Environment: real
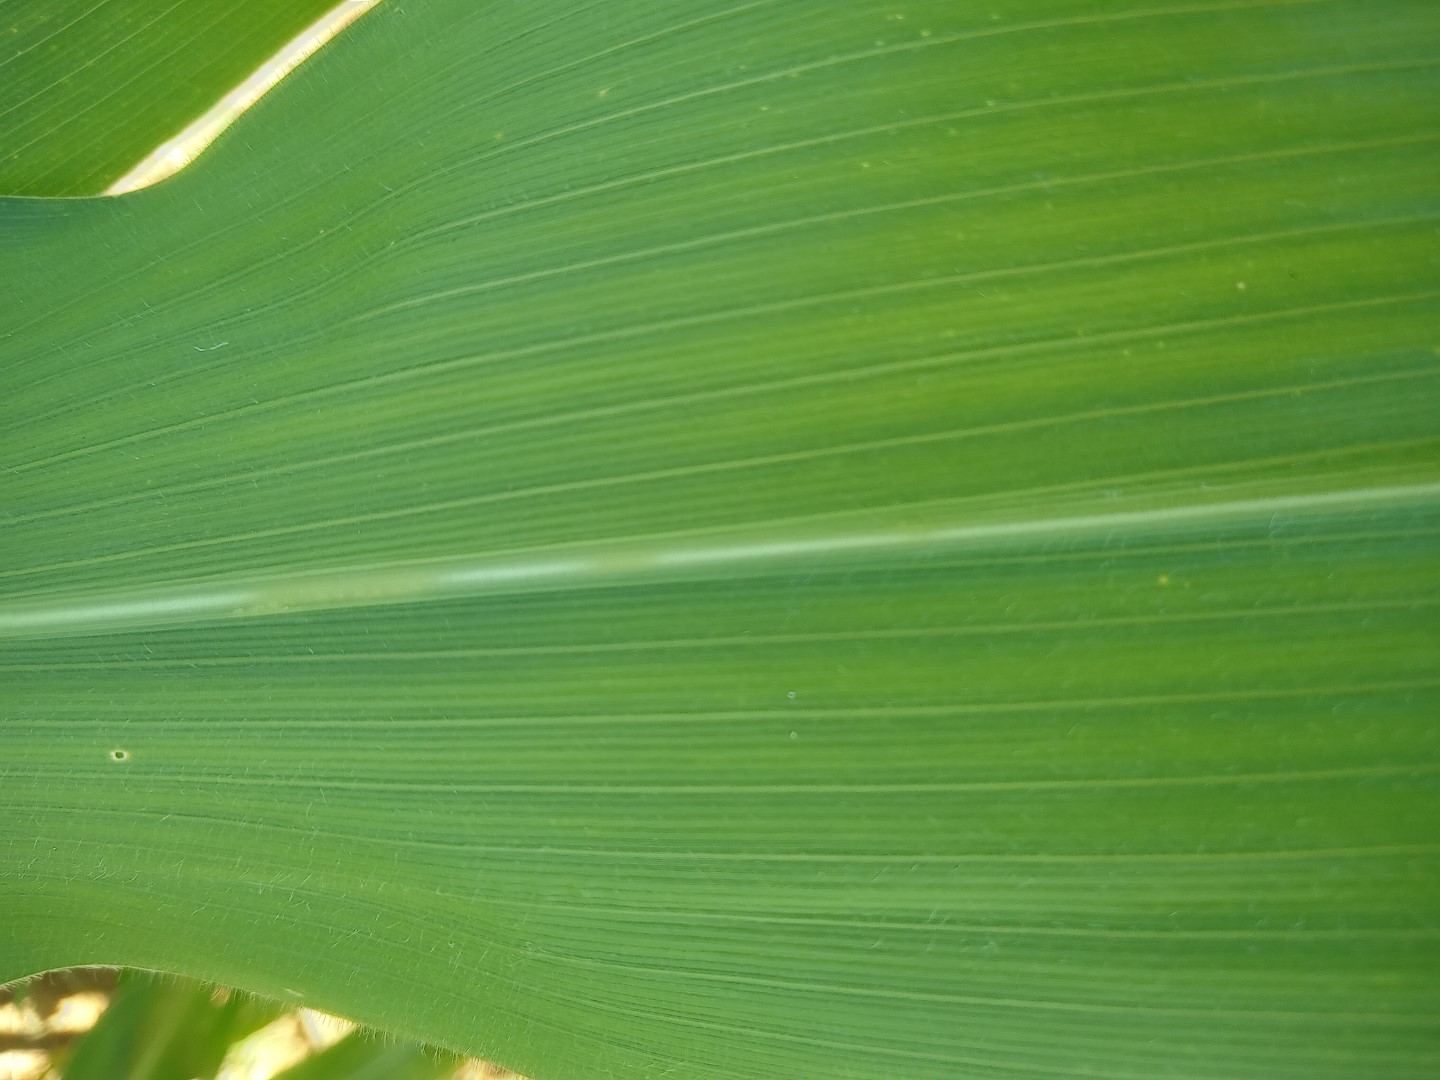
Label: healthy